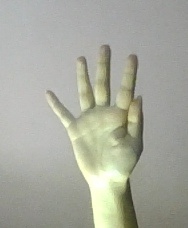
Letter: sheen